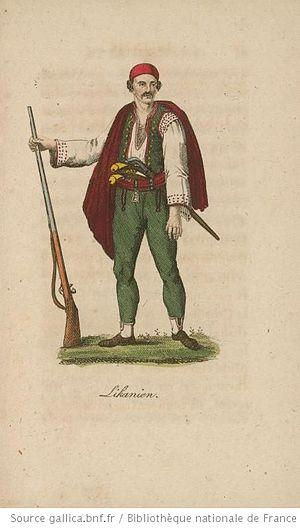
Likanien (Croats. Likani. Hrvati)